Yala National Park

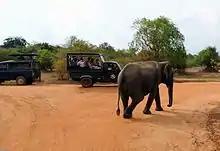
Tourism generates noise and air pollution in the park, but also generates money and therefore helps to justify the National Park

The Yala National Park is the most visited park in Sri Lanka. In 2002 around 156,867 tourists visited the park. Foreigners, especially Europeans, account for 30% of total visitors. Block I is the main area for visits. Block III (main gate in Galge area, on Buttala-Kataragama Road) and the adjoining Kumana Park or 'Yala East' (main gate at Okanda, on the east coast not far from Pottuvil) however are becoming popular in their own right too.